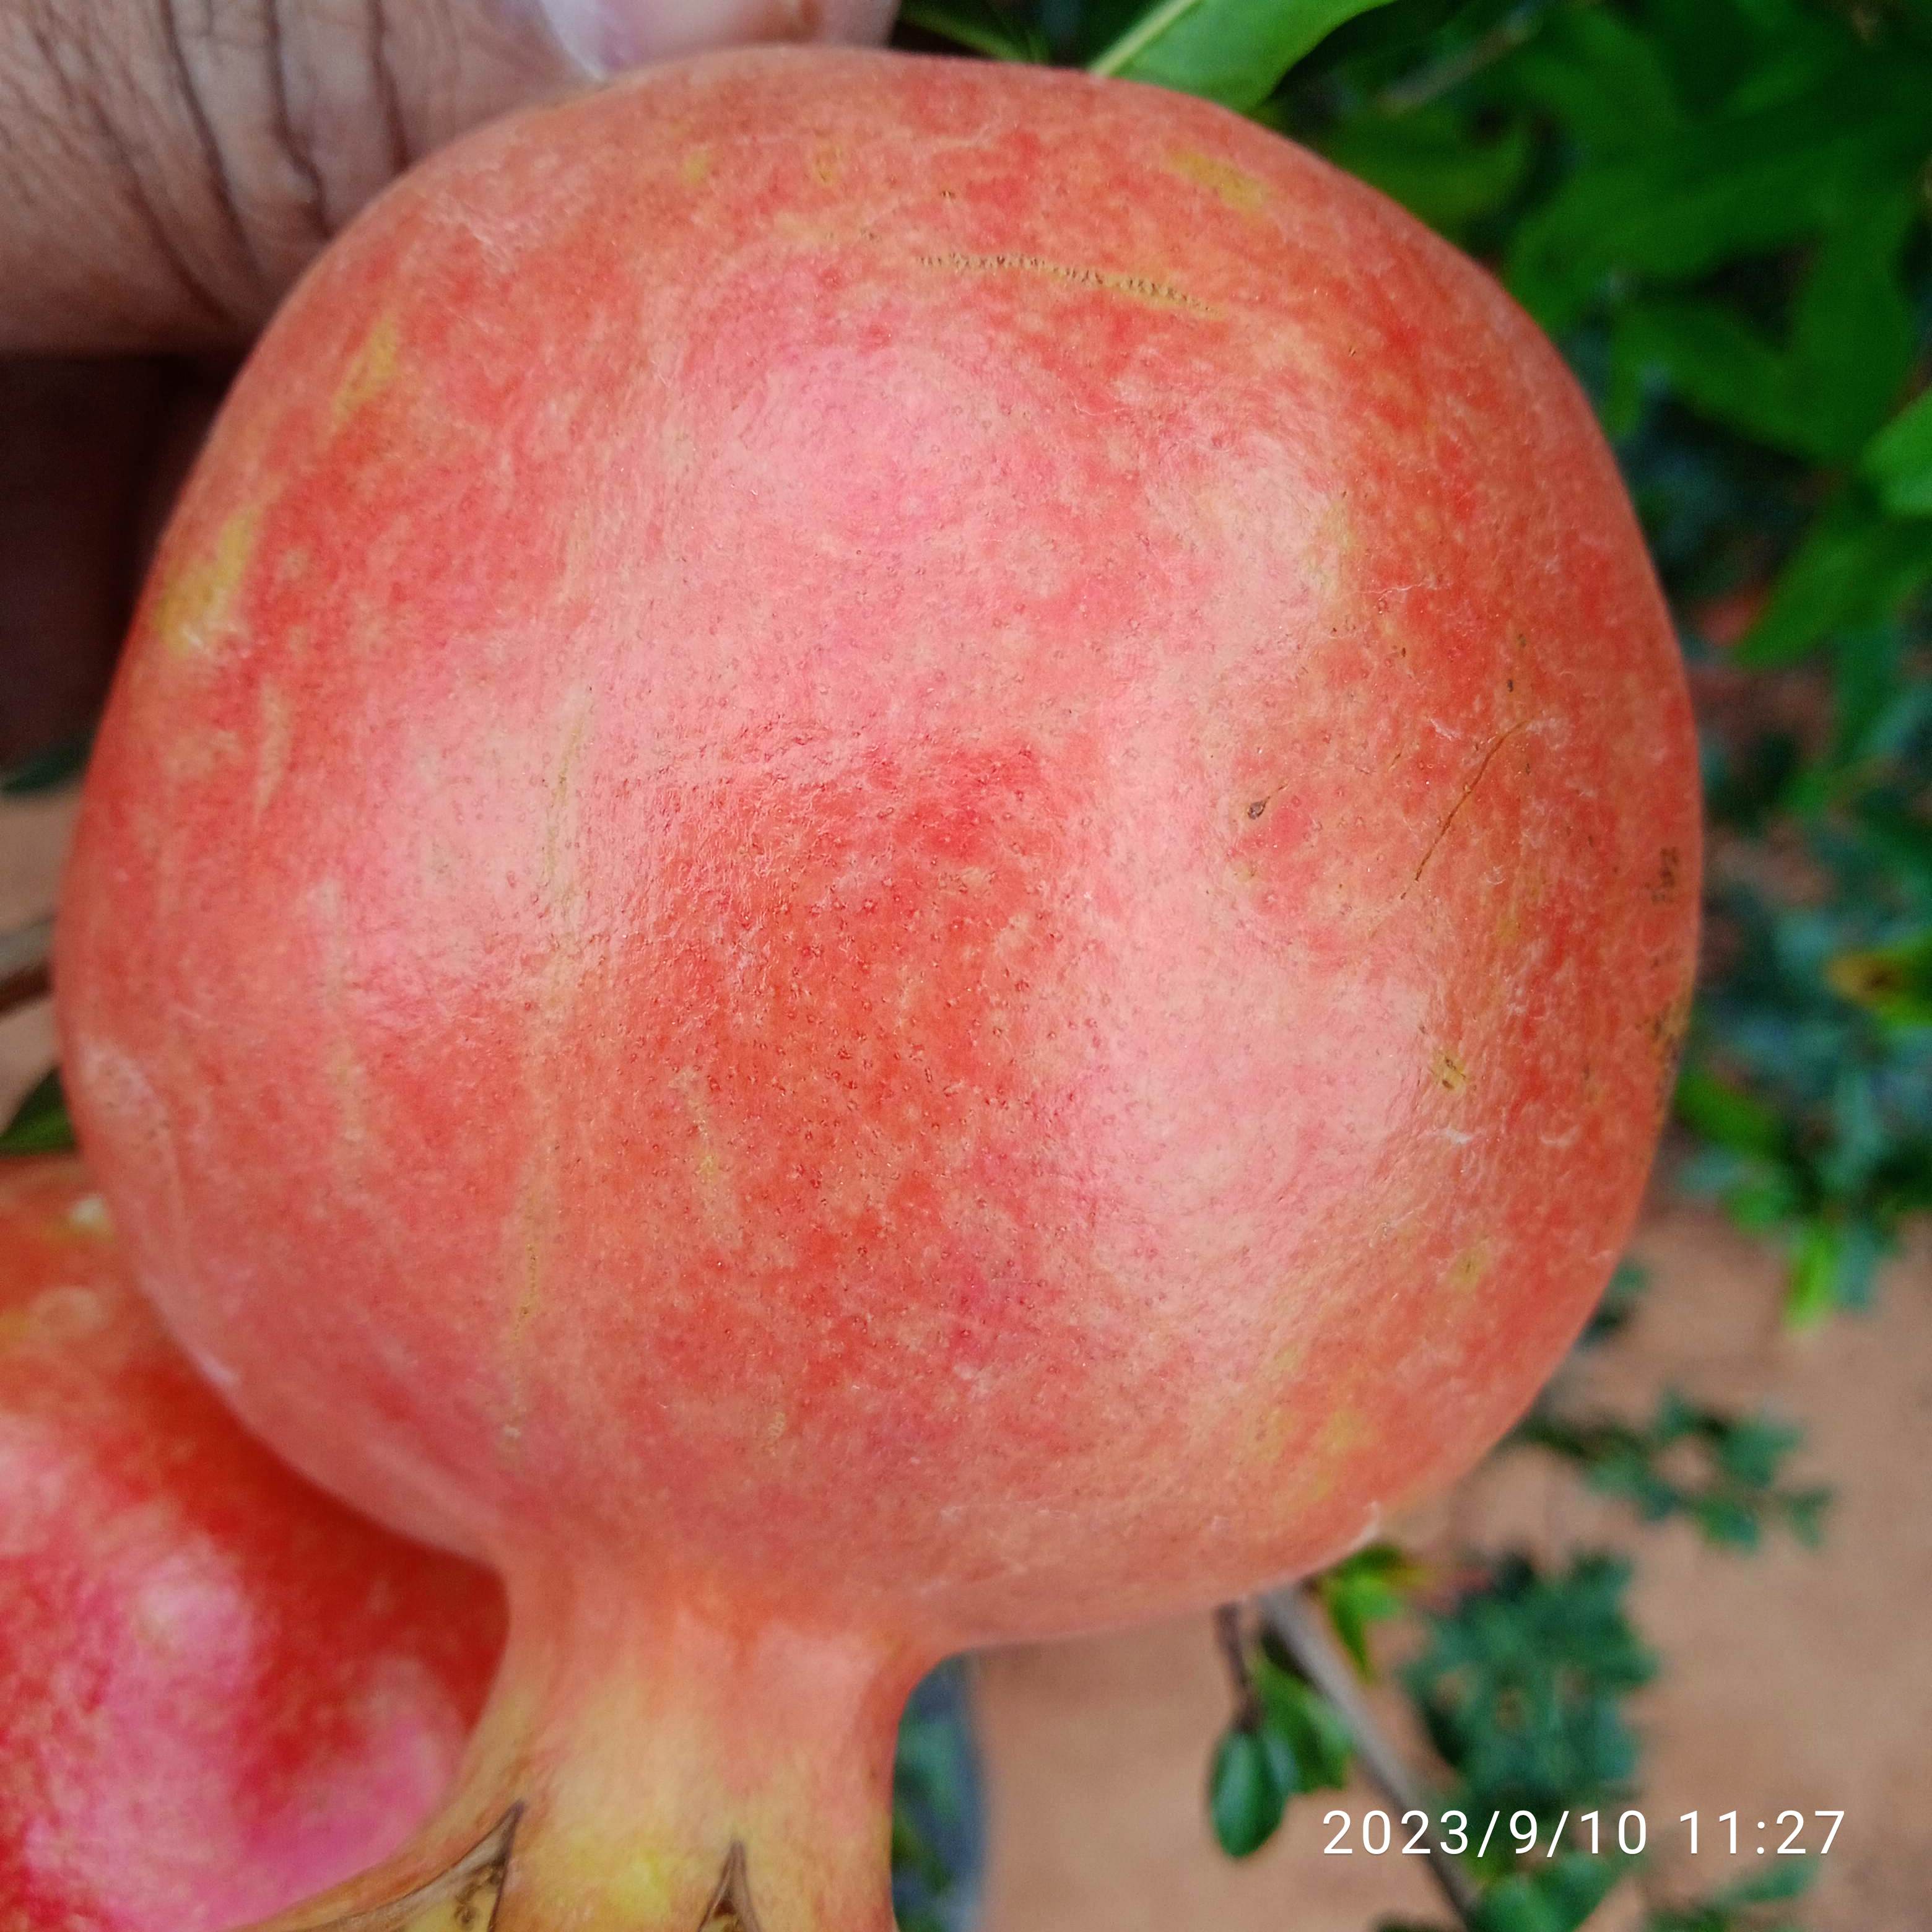
Label: Healthy